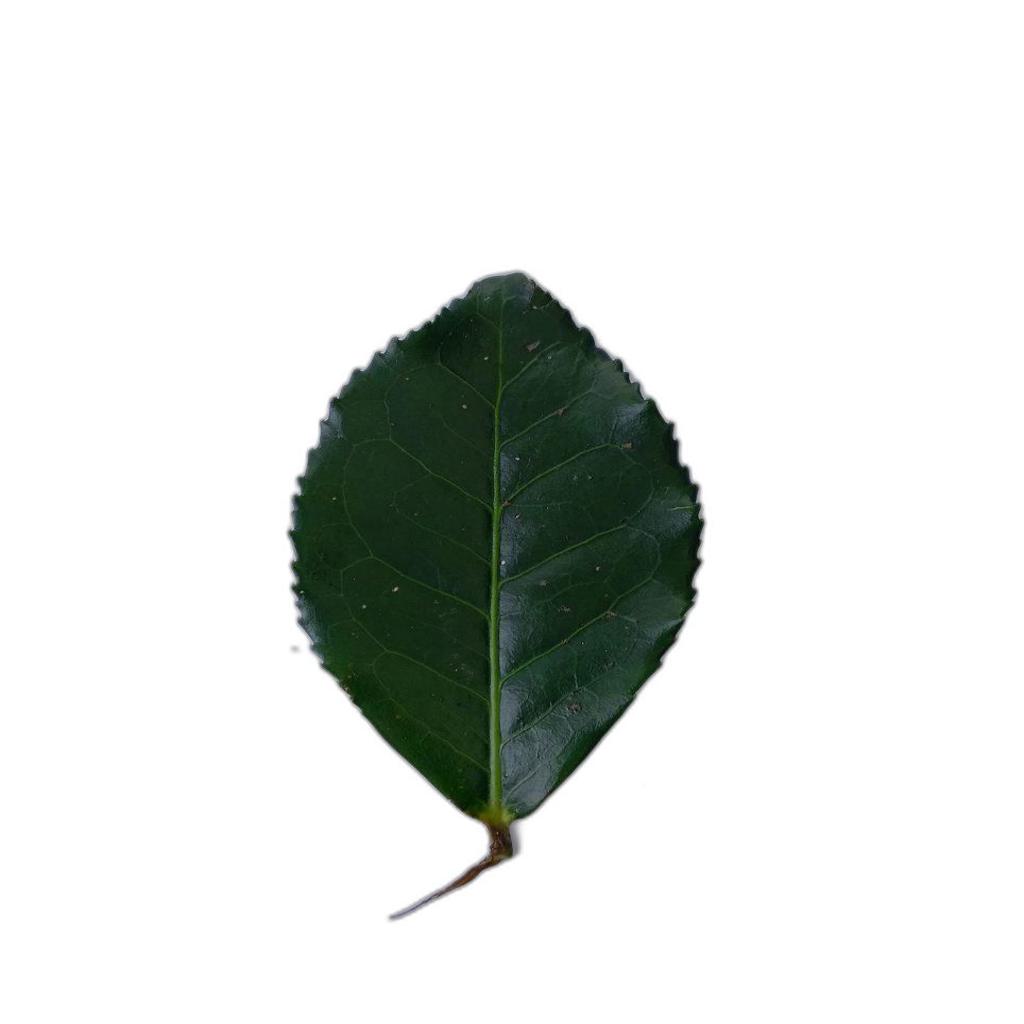
Label: Healthy